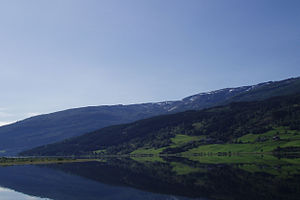
Vangsvatnet
Vangsvatnet er en 9 km lang sø som ligger i Voss kommune i Vestland fylke i Norge. Den ligger 47 moh. og har et areal på 7,69 km². Det strækker sig fra kommunecenteret Vossevangen, hvor blandt andet Raundalselven munder ud i det, til Bulken, hvor udløbet er starten til elven Vosso, som først løber ud i Seimsvatnet, derefter i Evangervatnet. Vangsvatnet er uregulert. Europavej E16 går langs norsiden af søen.